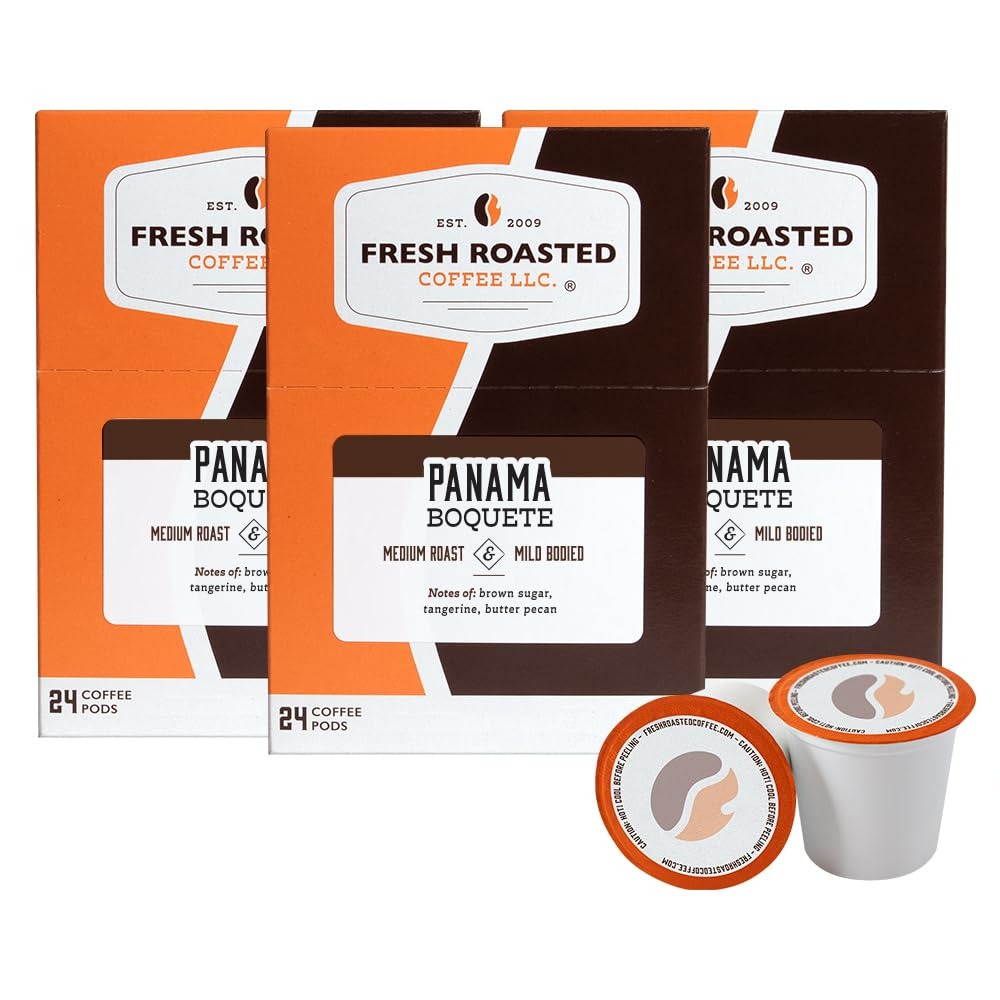
Item Name: Fresh Roasted Coffee, Panama Boquete, Medium Roast, 72 Pods for K Cup Brewers
Bullet Point 1: FRC is committed to sustainability. Our coffee is sourced responsibly and our coffee pods feature a BPA-free #5 plastic cup and paper-based packaging. The grounds and filters are home compostable. (Check with your local recycling center; not all products are recycled in all communities.)
Bullet Point 2: Fresh Roasted Coffee roasts on Loring SmartRoasters which provide superior flavor, use less fuel, and produce fewer emissions than traditional roasters. Rising in 2024, our advanced solar array will help us become one of the cleanest commercial roasters in the country.
Bullet Point 3: Fresh Roasted Coffee nitrogen flushes every coffee bag and pod to remove flavor-stealing oxygen and keep your coffee at its freshest and best tasting for as long as possible. We offer more than 80 varieties of whole bean and ground coffee, coffee pods, and unroasted coffee.
Bullet Point 4: Coffee for Everybody whether you're a casual coffee drinker or a third wave connoisseur. Fresh Roasted Coffee is family-owned and proudly roasted, blended, and packaged in the United States of America.
Product Description: Our Panama Boquete Lerida Estate coffee has distinctive acidity and a sweet, well-rounded flavor. The sweetness originates from a brown sugar tasting note at the start, with hints of nutty butter pecan and a citrusy tangerine finish. The Lerida Estate is located on the slopes of the Baru Volcano in the Boquete Province of Panama. The 55 acre farm is nestled in the Valley of the Moon, in the northern region of the country. Plentiful rainfall and hot sun make Panama an amazing location for coffee farming.
Value: 72.0
Unit: Count

Price: 39.99